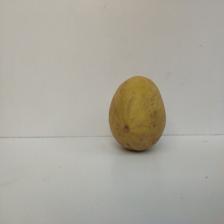
Size: Large